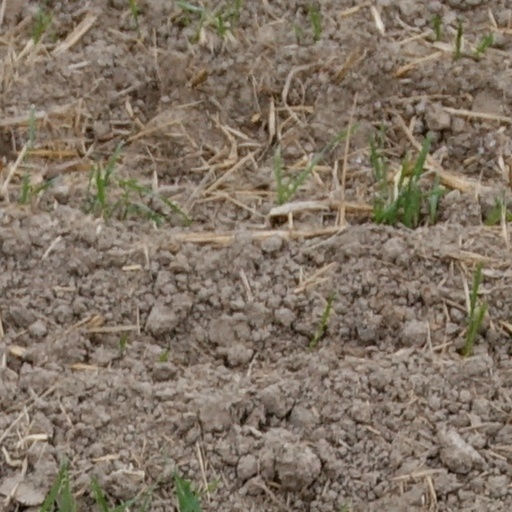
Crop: wheat